Franklin Field

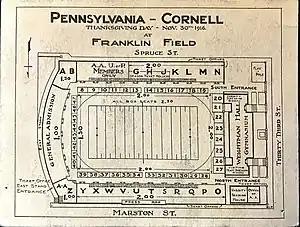
The 1916 seating map at Franklin Field for the annual Thanksgiving game between Penn and Cornell

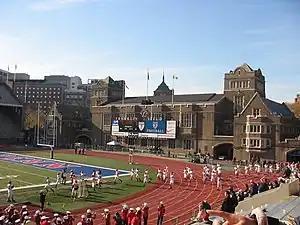
The stadium's fieldhouse at the west end of the field during a Penn-Cornell football game in November 2005

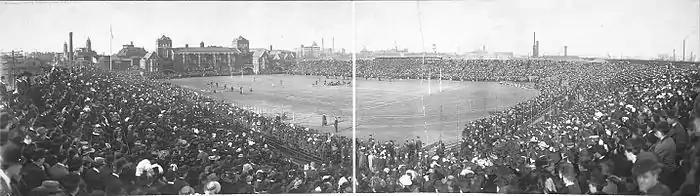
The 1908 Army–Navy Game at Franklin Field

Penn football played on Franklin Field for the first time in 1895. The University of Pennsylvania was one of the top football schools in the first years of college football. Many consider Penn to have been the national champion in college football in 1894, 1895, 1897 and 1904. Other sources identify Penn as national champions in 1895, 1897, 1904 and 1908.